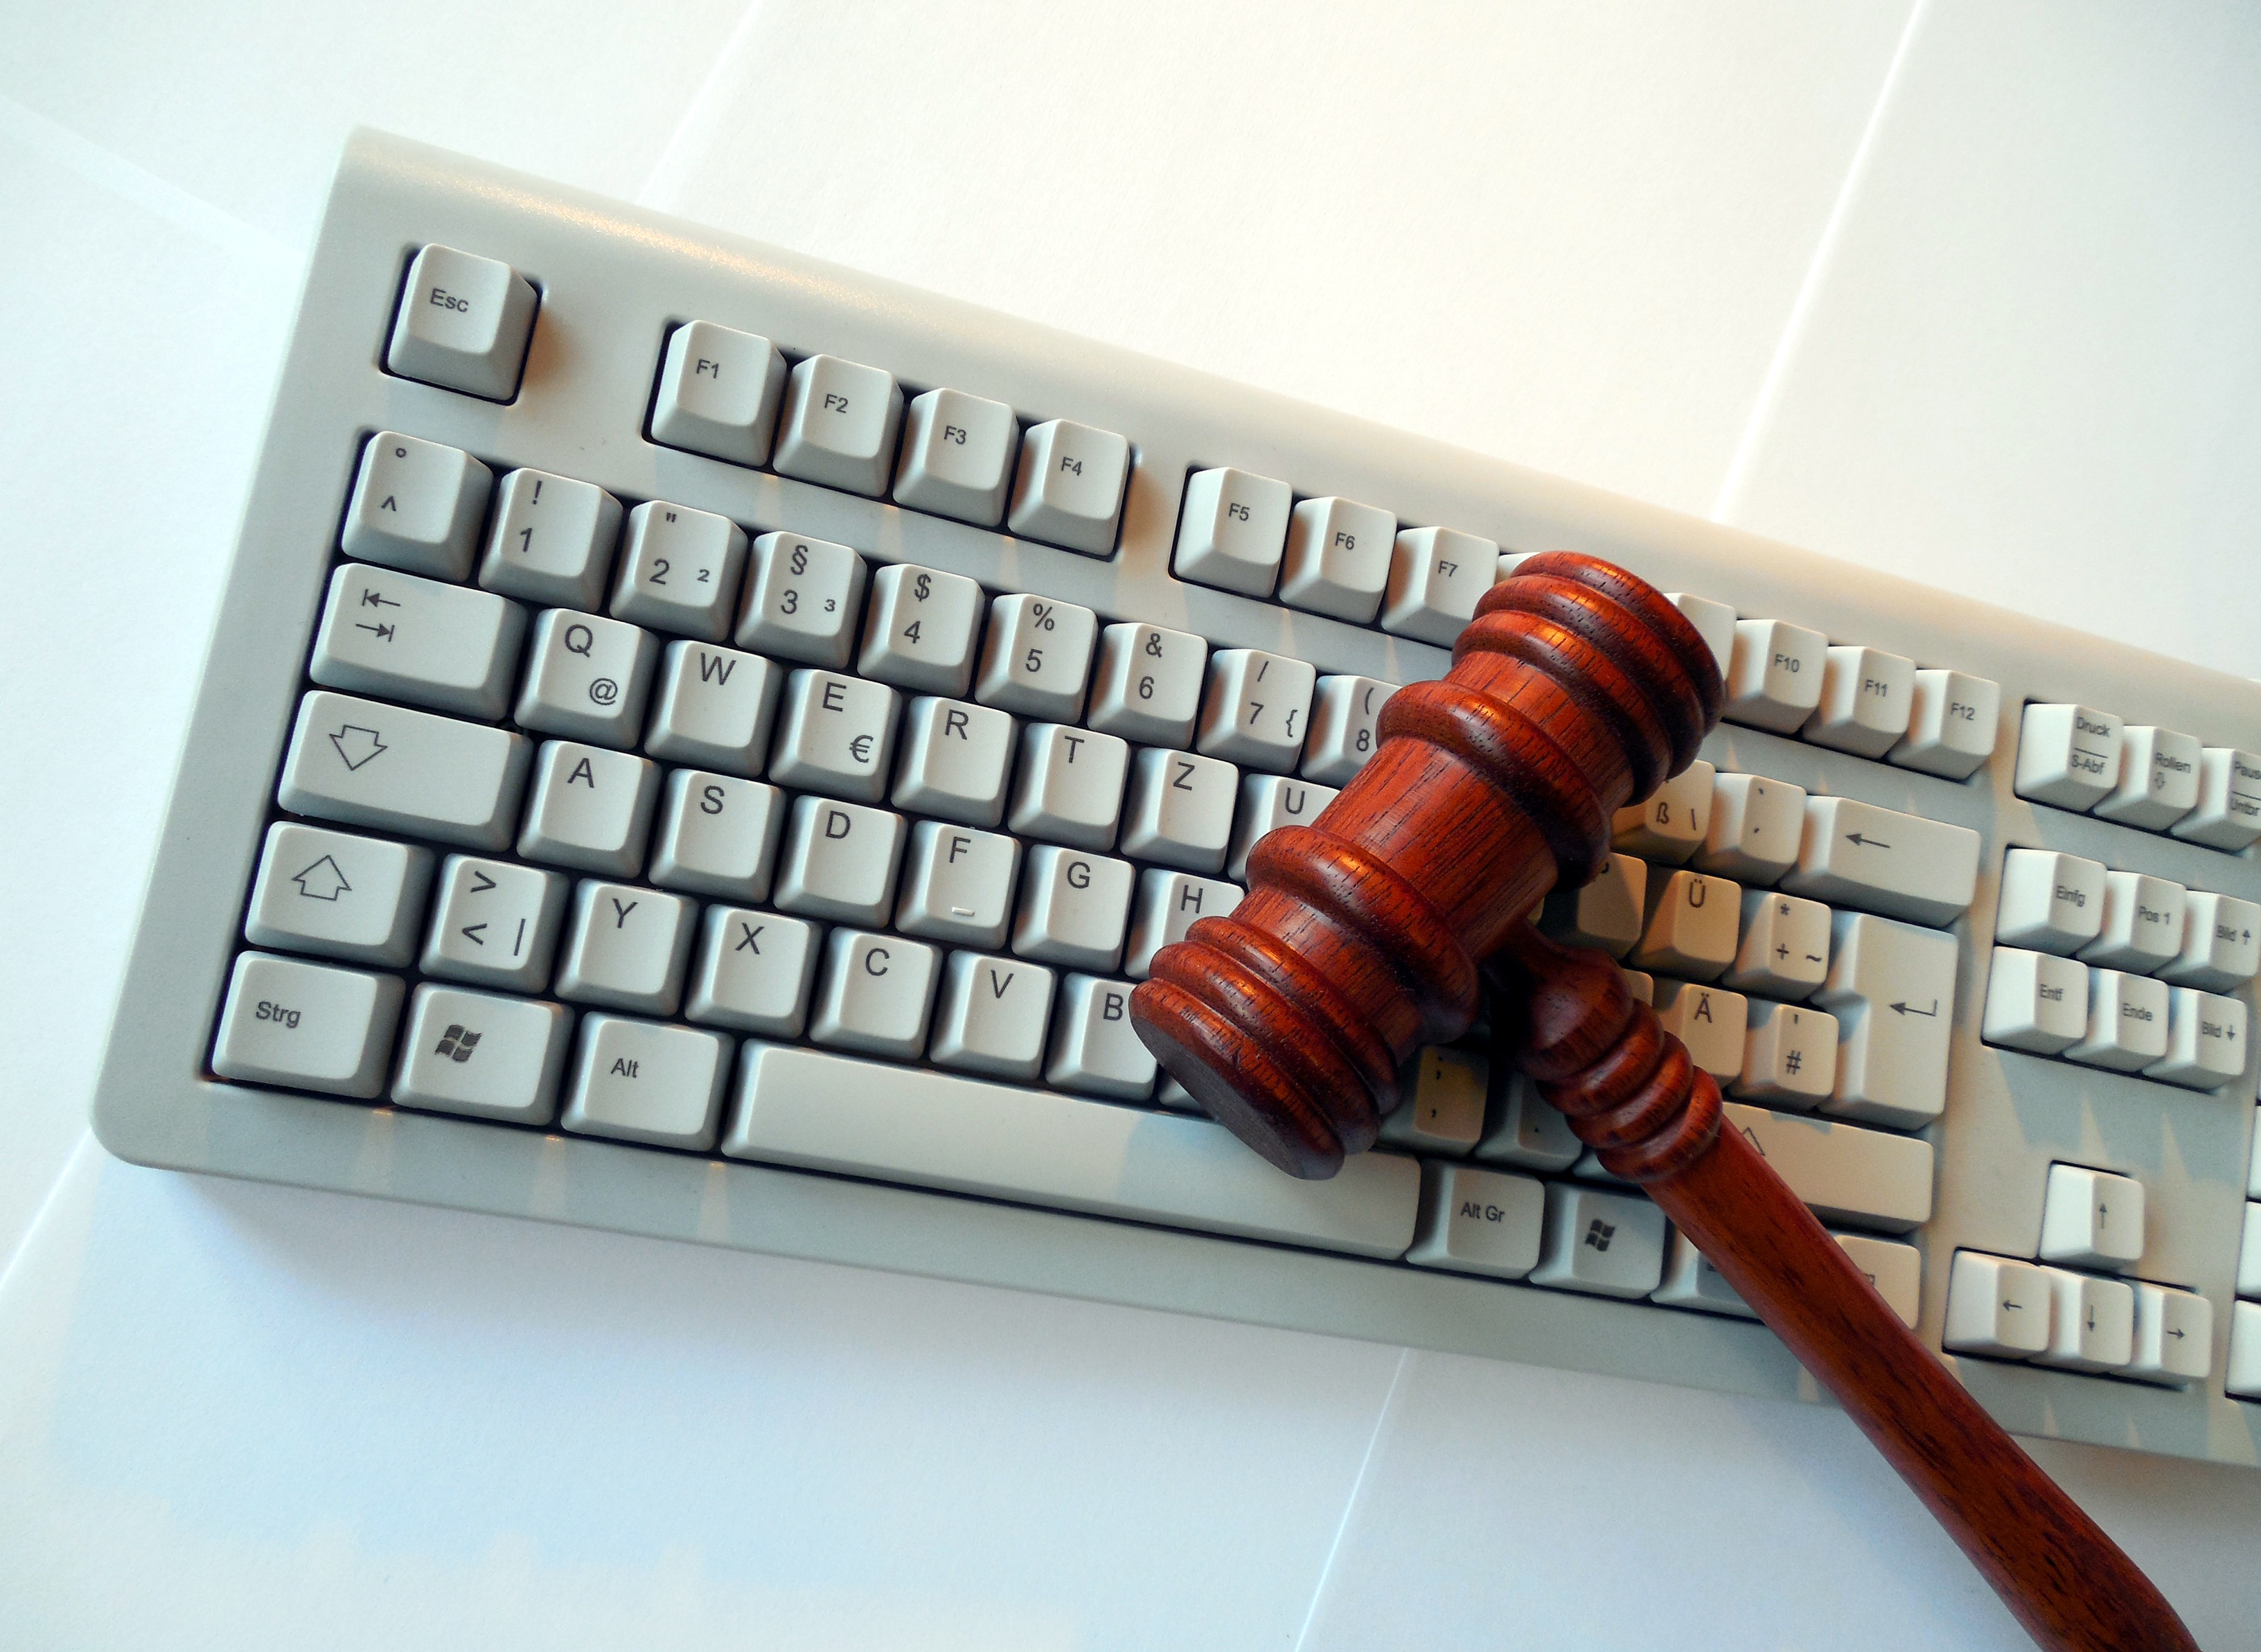
computer, keyboard, technology, chain, hammer, castle, security, padlock, law, pc, protection, password, protect, secure, multimedia, data, hacker, sure, computer keyboard, trojan, privacy policy, musical keyboard